Volga in Flames

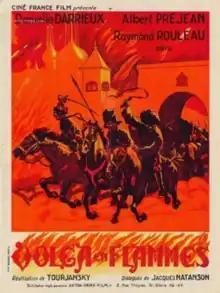

Volga in Flames (French: Volga en flammes) is a 1934 historical adventure film directed by Viktor Tourjansky and starring Albert Prejean, Valéry Inkijinoff and Danielle Darrieux. It was made as a co-production between France and Czechoslovakia and is an adaptation of the 1836 novel "The Captain's Daughter" by Alexander Pushkin, set during the Cossack Rebellion against Catherine the Great. It was shot at the Barrandov Studios in Prague.